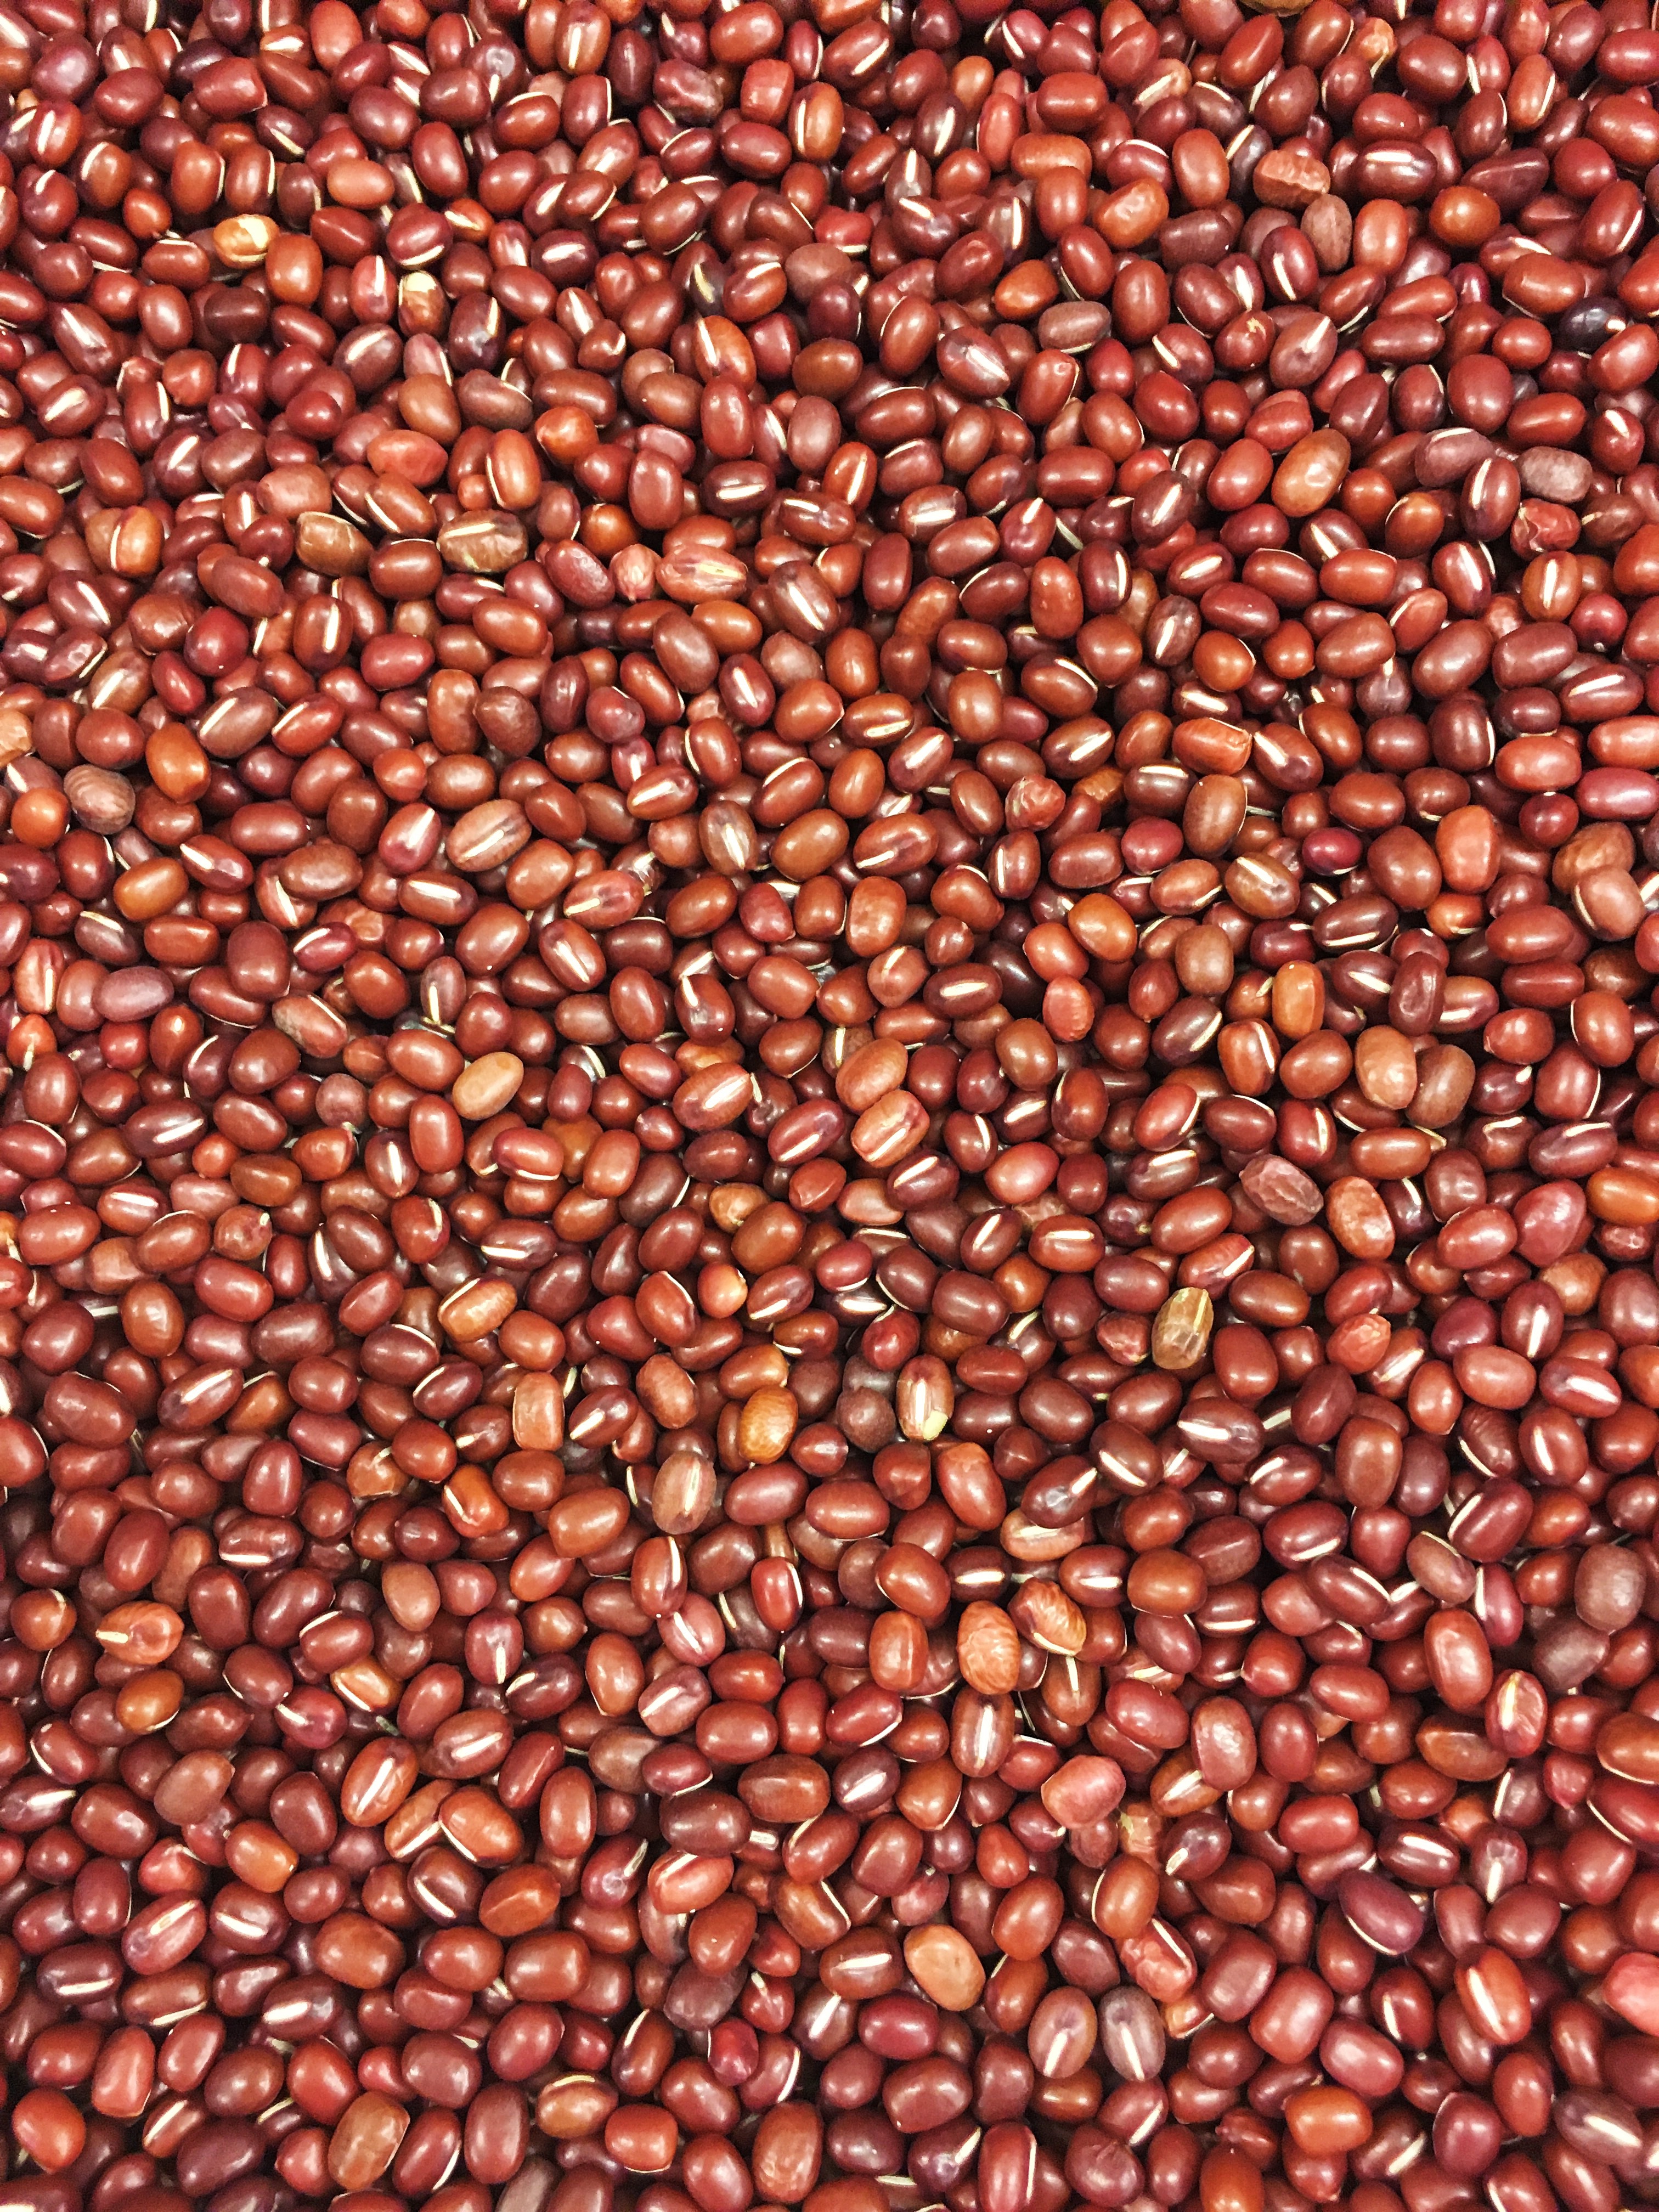
food, produce, vegetable, crop, agriculture, grass family